Irvin-Patchin House

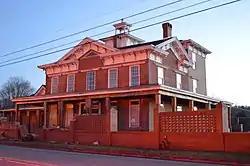
Roadside view of the house

Irvin-Patchin House is a historic home located in Burnside, Pennsylvania, United States. It is a -story brick dwelling, with 3-story brick addition, constructed initially in 1850. It was constructed by William Irvin, an early settler in western Clearfield County.